Fauchon

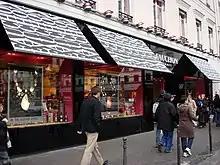
Fauchon (Place de la Madeleine, Paris)

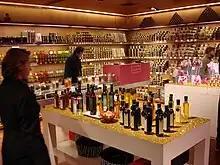
Inside the Fauchon store

Laurent Adamowicz, a former investment banker and business school graduate with experience in the field of luxury products, positioned the brand on the gourmet foods market. He launched new products and ad campaigns, renovated points of sale, withdrew the brand from mass-market outlets and renovated the historical Tea Salon on Place de la Madeleine. He started a new partnership with Air France, and promoted young pastry chefs, like Pierre Hermé, Sébastien Godard, Christophe Adam, Dominique Ansel.